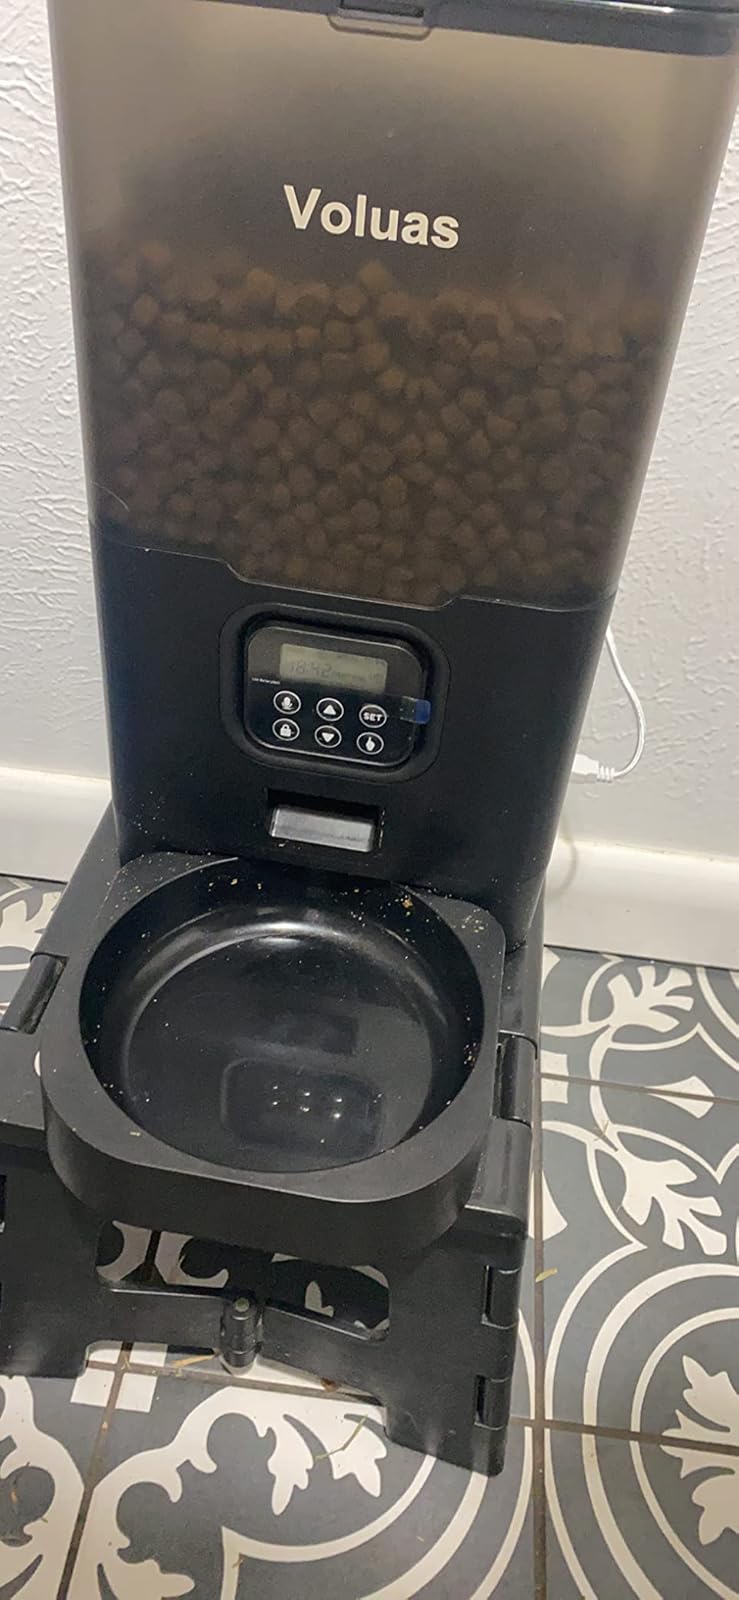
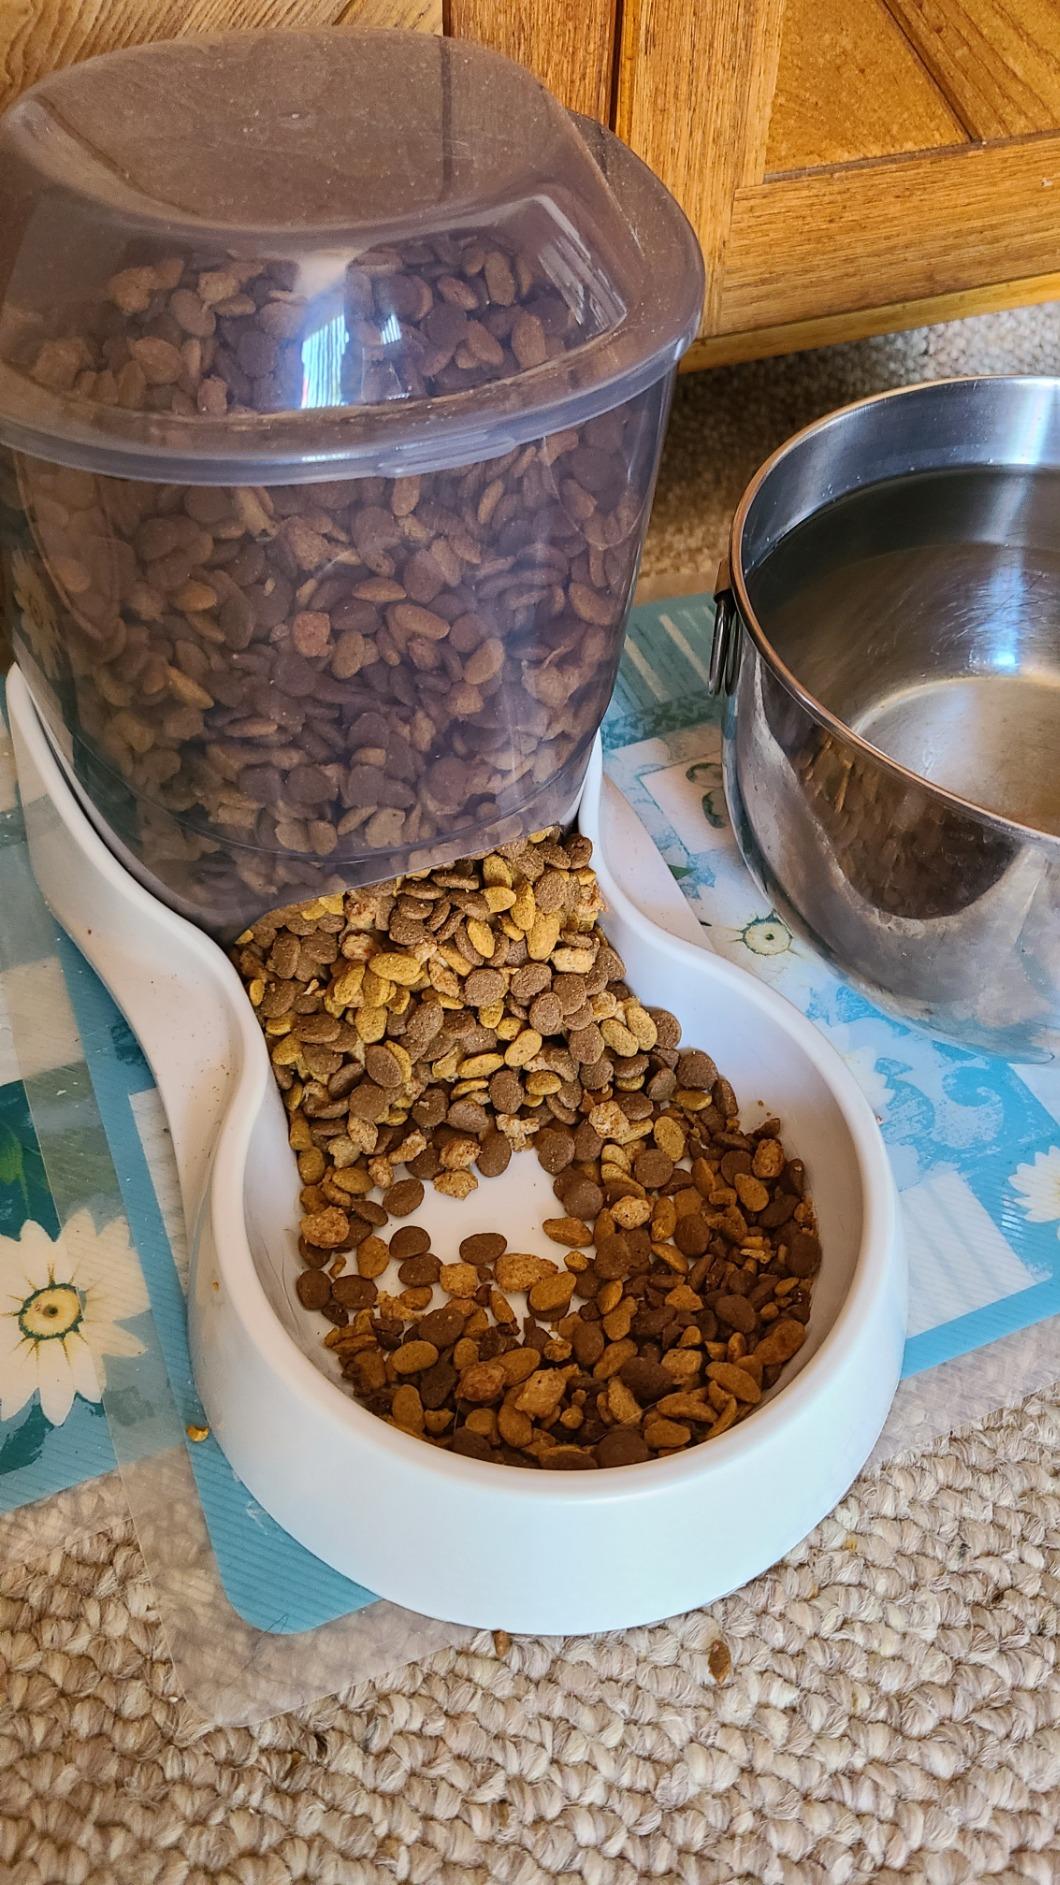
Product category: items_feeder
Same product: no